Black–brown unity

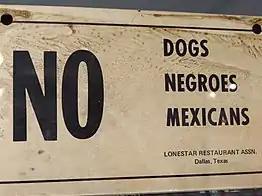
"No Dogs, Negroes, Mexicans" was a policy enforced by the Lonestar Restaurant Association throughout Texas. It not only excluded Black and Mexican patrons from white-owned businesses, but also equated them with a subhuman status. ca. 1940s. Similar signs could be found posted at Texas restaurants into the 1960s.

Black–brown unity, variations include black-brown-unity and black-brown-red unity, is a racial-political ideology which initially developed among black scholars, writers, and activists who pushed for global activist associations between black people and brown people (including Chicanos and Latinos), and Indigenous peoples of the Americas (historically referred to as "red") to unify against white supremacy, colonialism, capitalism, and, in some cases, European conceptualizations of masculinity, which were recognized as interrelated in maintaining white racial privilege and power over people of color globally.